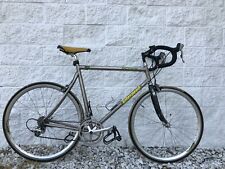
Vehicle type: Bikes